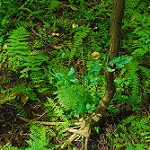
Label: forest